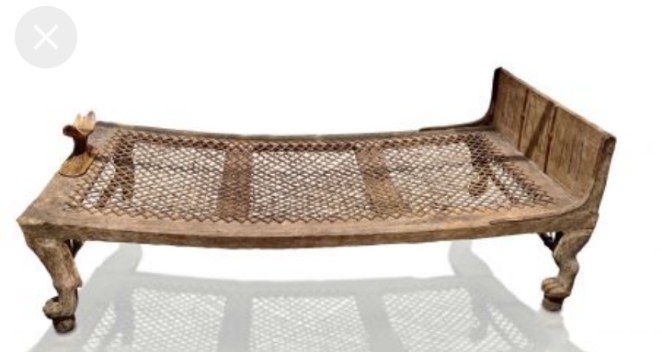
Gis naa fi ab nataal bo xam ne ab lal la. Boo xam ne daa sokolaa am ñaari tànk. Am na wéeruwaay tamit. Loolu laa fi gis.